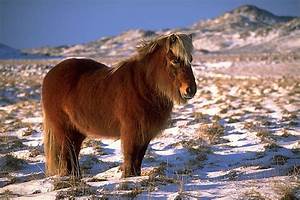
Label: horse